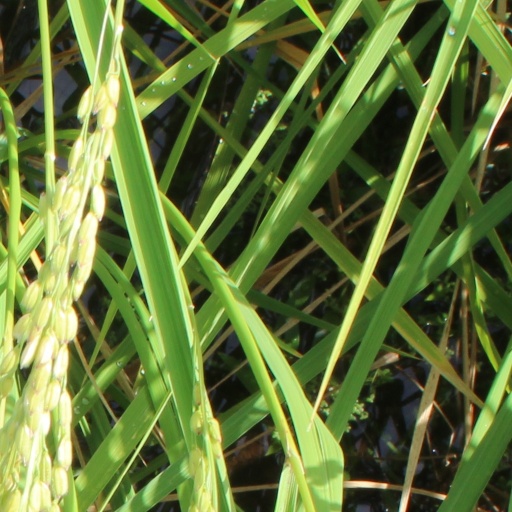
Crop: rice